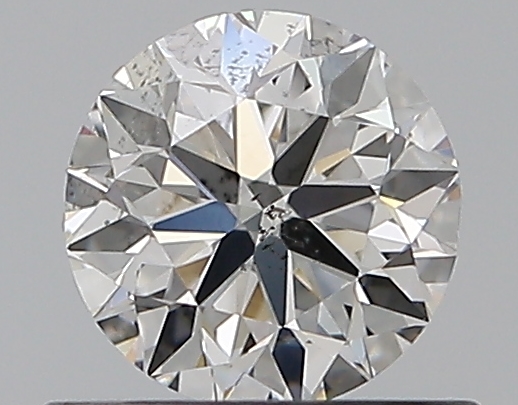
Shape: round
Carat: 0.51
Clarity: SI1
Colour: G
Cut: VG
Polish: EX
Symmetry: VG
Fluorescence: N
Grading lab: GIA
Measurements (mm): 4.99 x 5.05 x 3.17